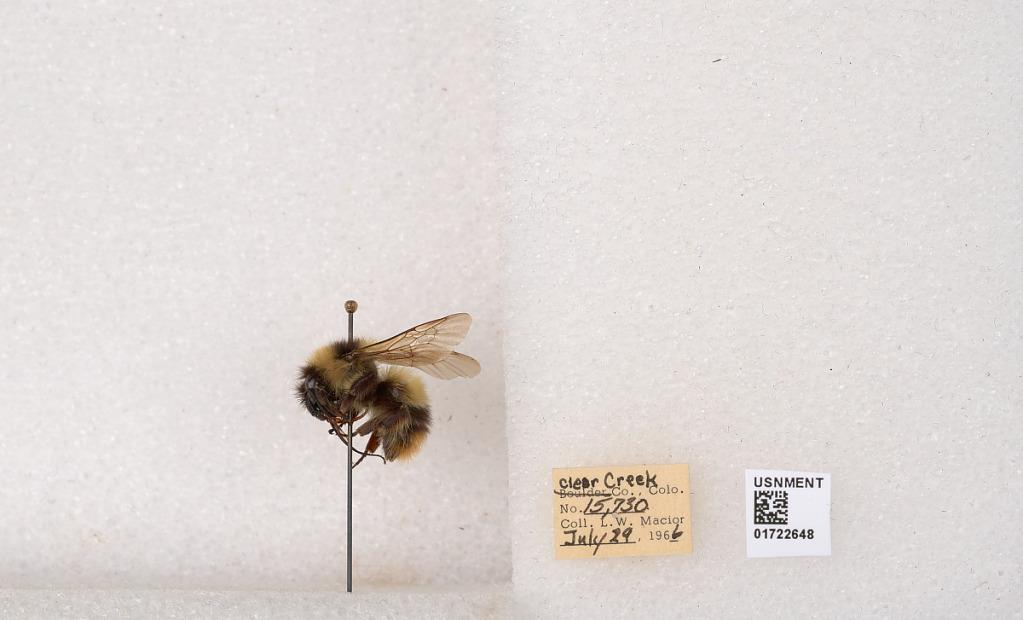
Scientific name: Bombus kirbyellus
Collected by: L. Macior
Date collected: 1966-7-29
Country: United States
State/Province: Colorado
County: Clear Creek
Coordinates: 39.6891, -105.644